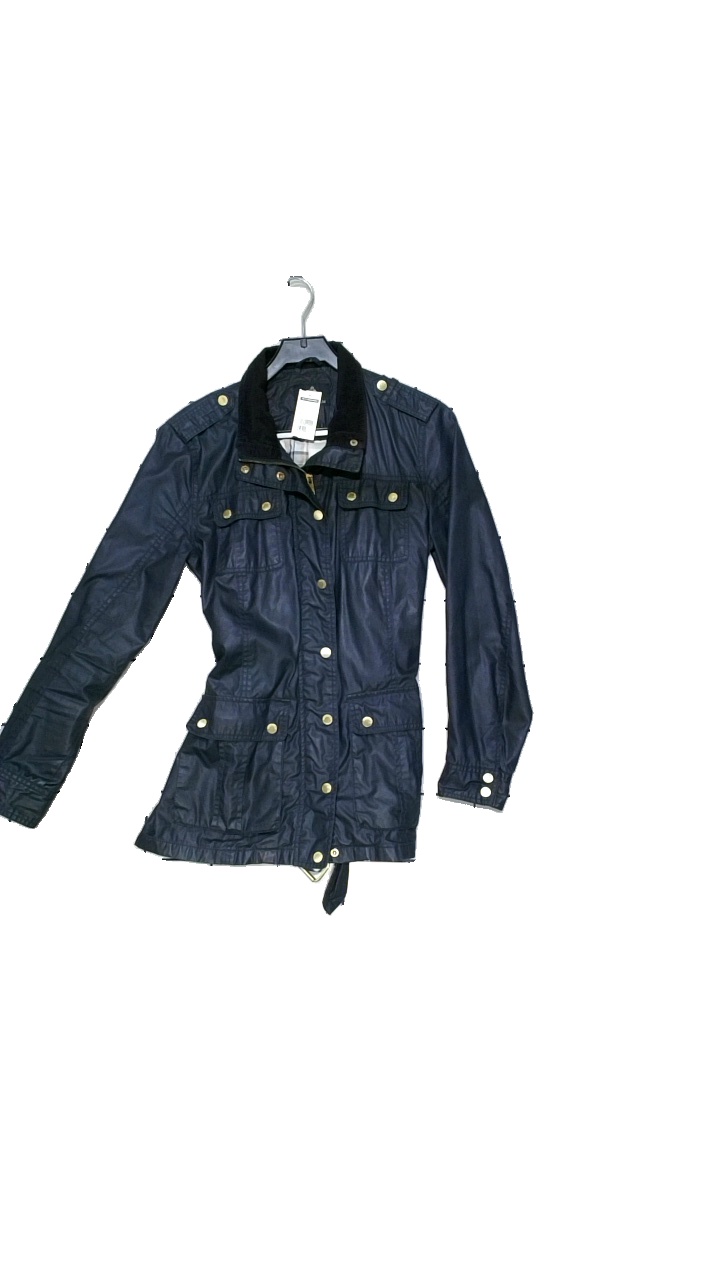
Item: Jacket (Ladies)
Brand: Stockhlm
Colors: Blue, Grey
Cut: Regular, Turtle neck
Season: Autumn
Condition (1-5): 4
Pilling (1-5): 5
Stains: Minor
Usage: Reuse
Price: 250-400